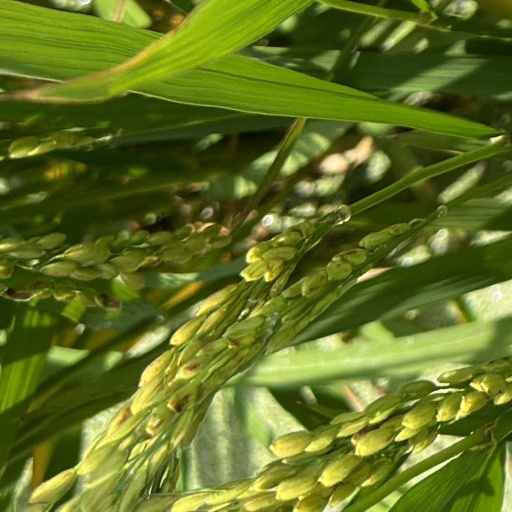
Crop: rice